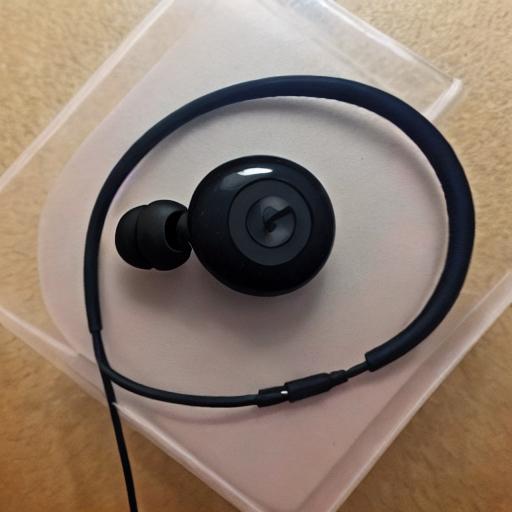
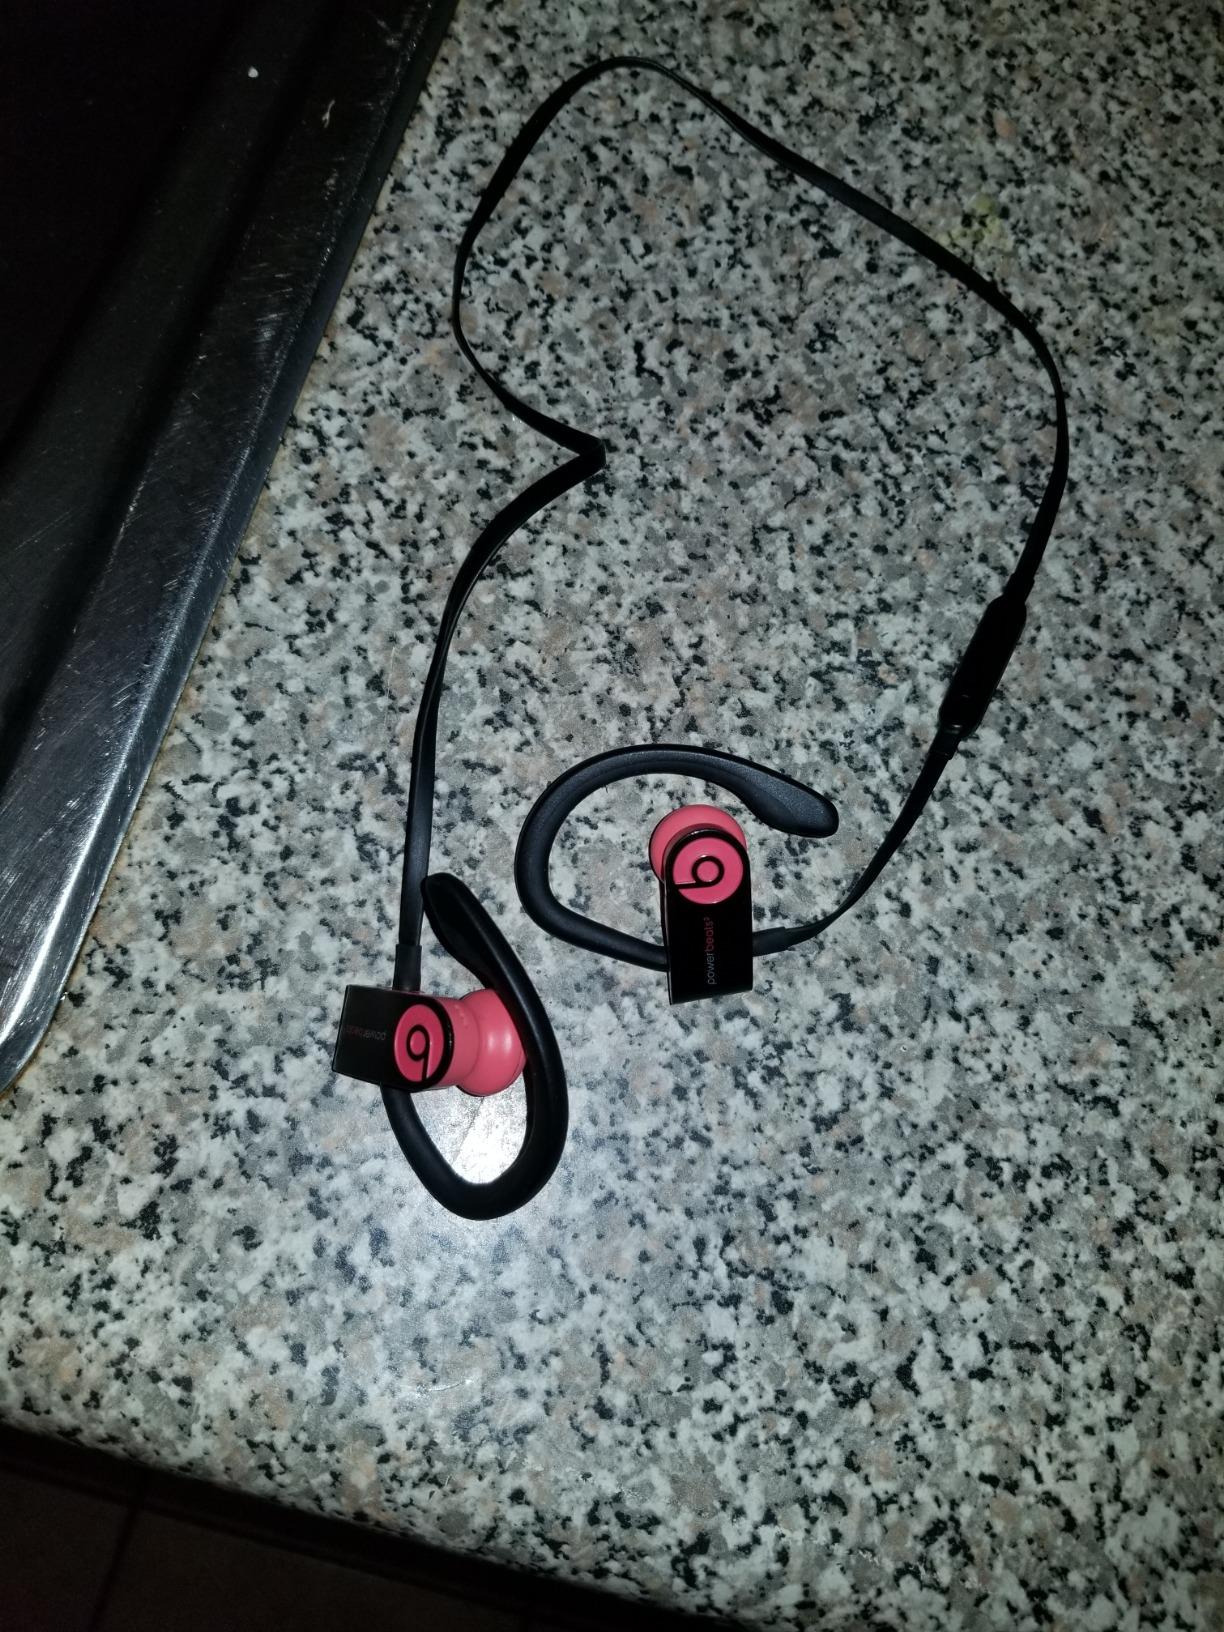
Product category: headphones
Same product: no